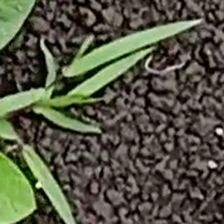
Weed species: Digitaria_SP_(Digitaria Sanguinalis )